Dhian Singh

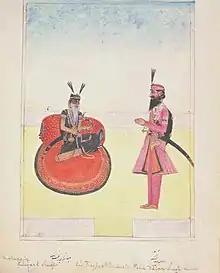

Following the coronation of Kharak Singh on 1 September 1839, Dhian launched a palace coup on 8 October 1839, and assassinated Chet Singh Bajwa, the favourite courtier of the emperor. He imprisoned emperor Kharak, who later died of slow poisoning by lead and mercury. Dhian had spread rumor that the hedonistic emperor intended to sell out the sovereignty of the Sikh empire to the British East India Company.